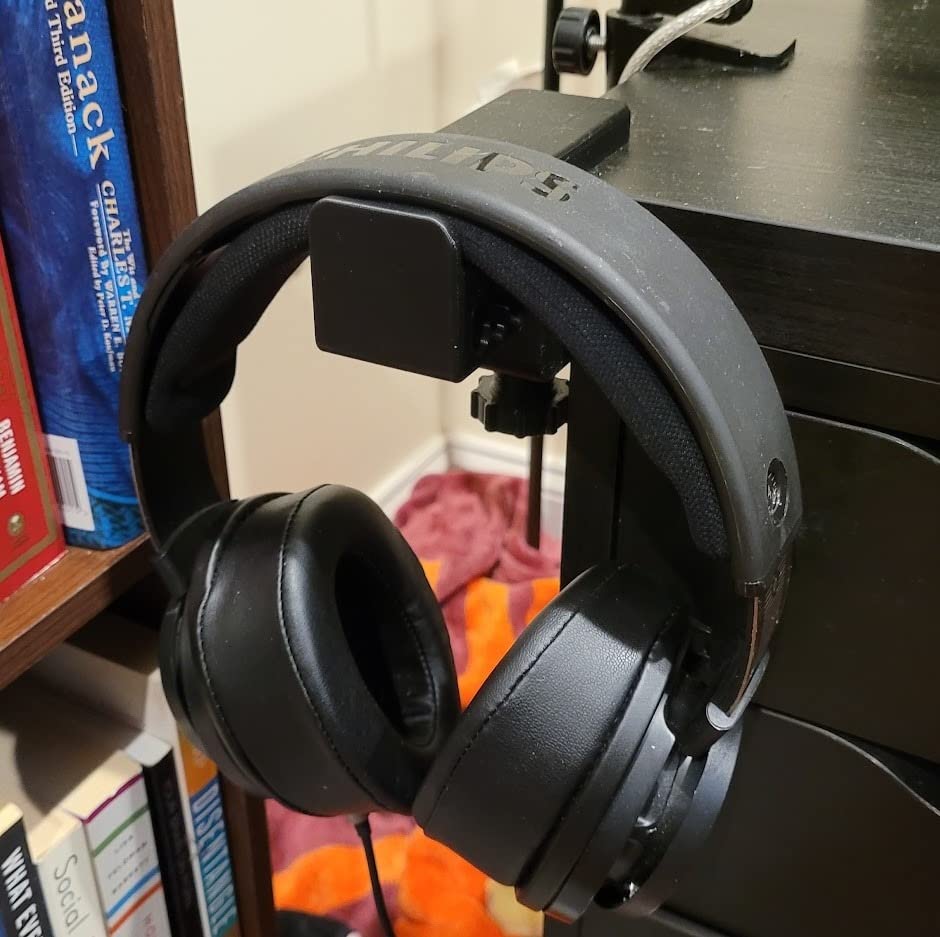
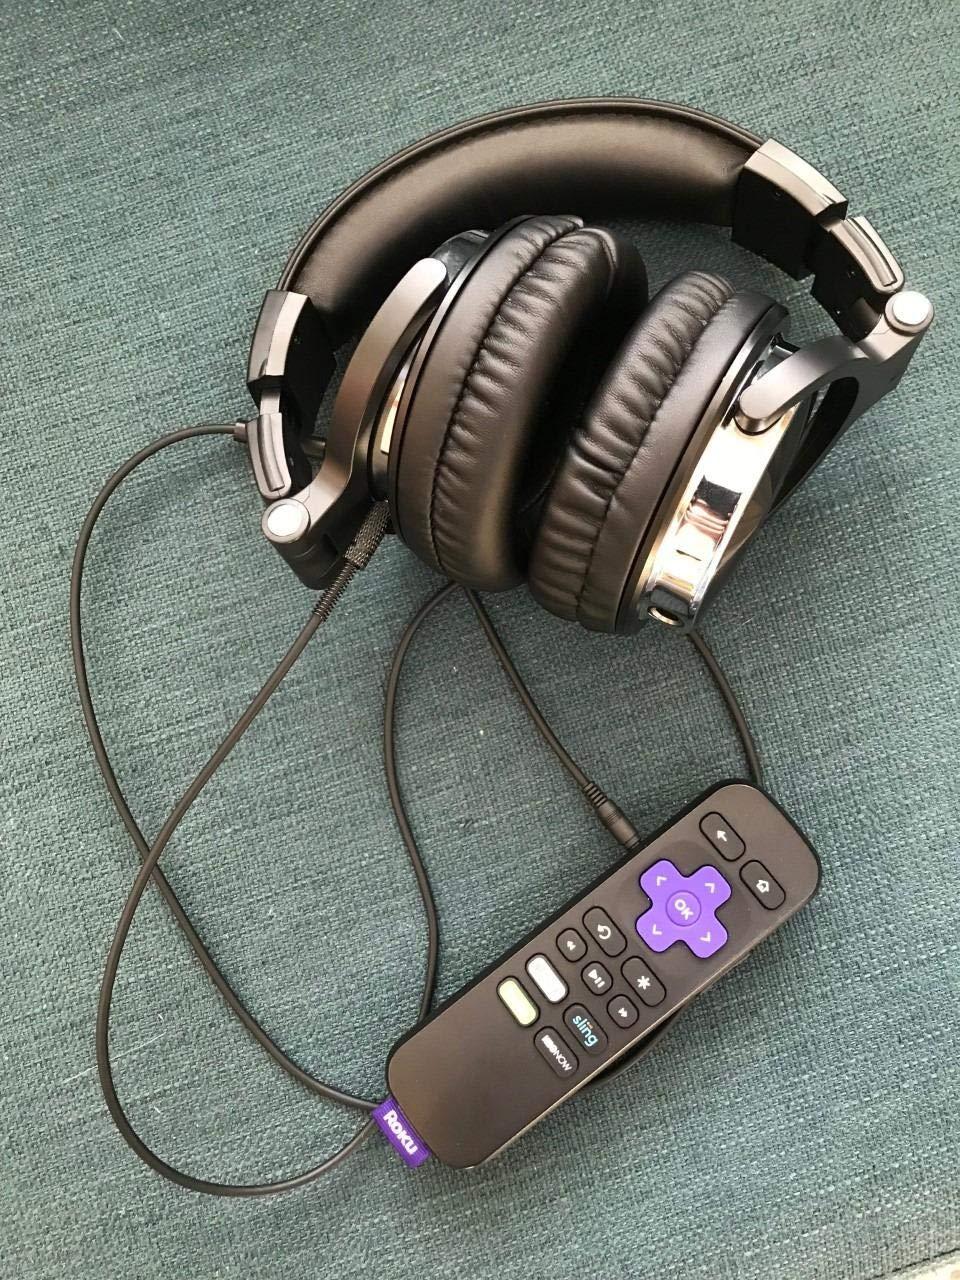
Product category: headphones
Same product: no